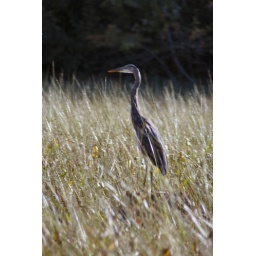
A blue heron stands poised for fish in a stand of wild rice. Taken in Rhinelander, WI.